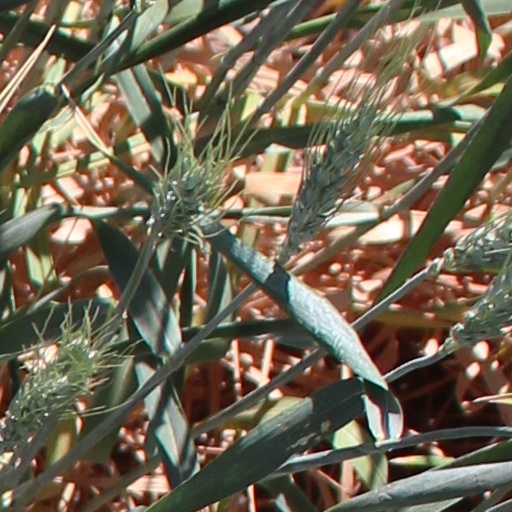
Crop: wheat